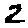
Label: 2